Douglas Werner

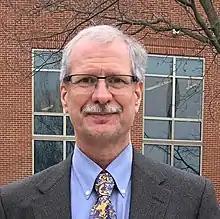

Douglas Henry Werner is an American scientist and engineer. He holds the John L. and Genevieve H. McCain Chair Professorship in the Penn State Department of Electrical Engineering and is the director of the Penn State University Computational Electromagnetics and Antennas Research Laboratory. Werner holds 20 patents and has over 1090 publications. He is the author/co-author of 8 books. His h-index and number of citations are recorded on his Google Scholar profile. He is internationally recognized for his expertise in electromagnetics, antenna design, optical metamaterials and metamaterial-enabled devices as well as for the development/application of inverse-design techniques.